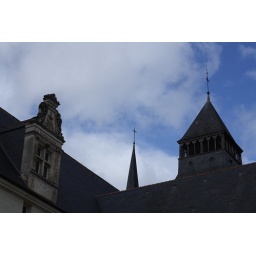
The abbey roof against a blue sky